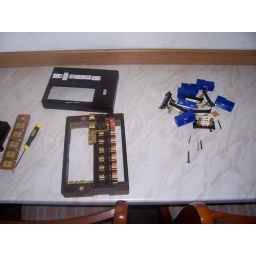
mega old wooden fuse box ripped to bits and going in bin where it belongs!